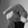
ASL letter: Q